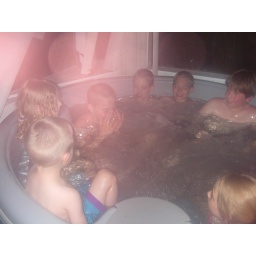
8 kids in a 4 person tub